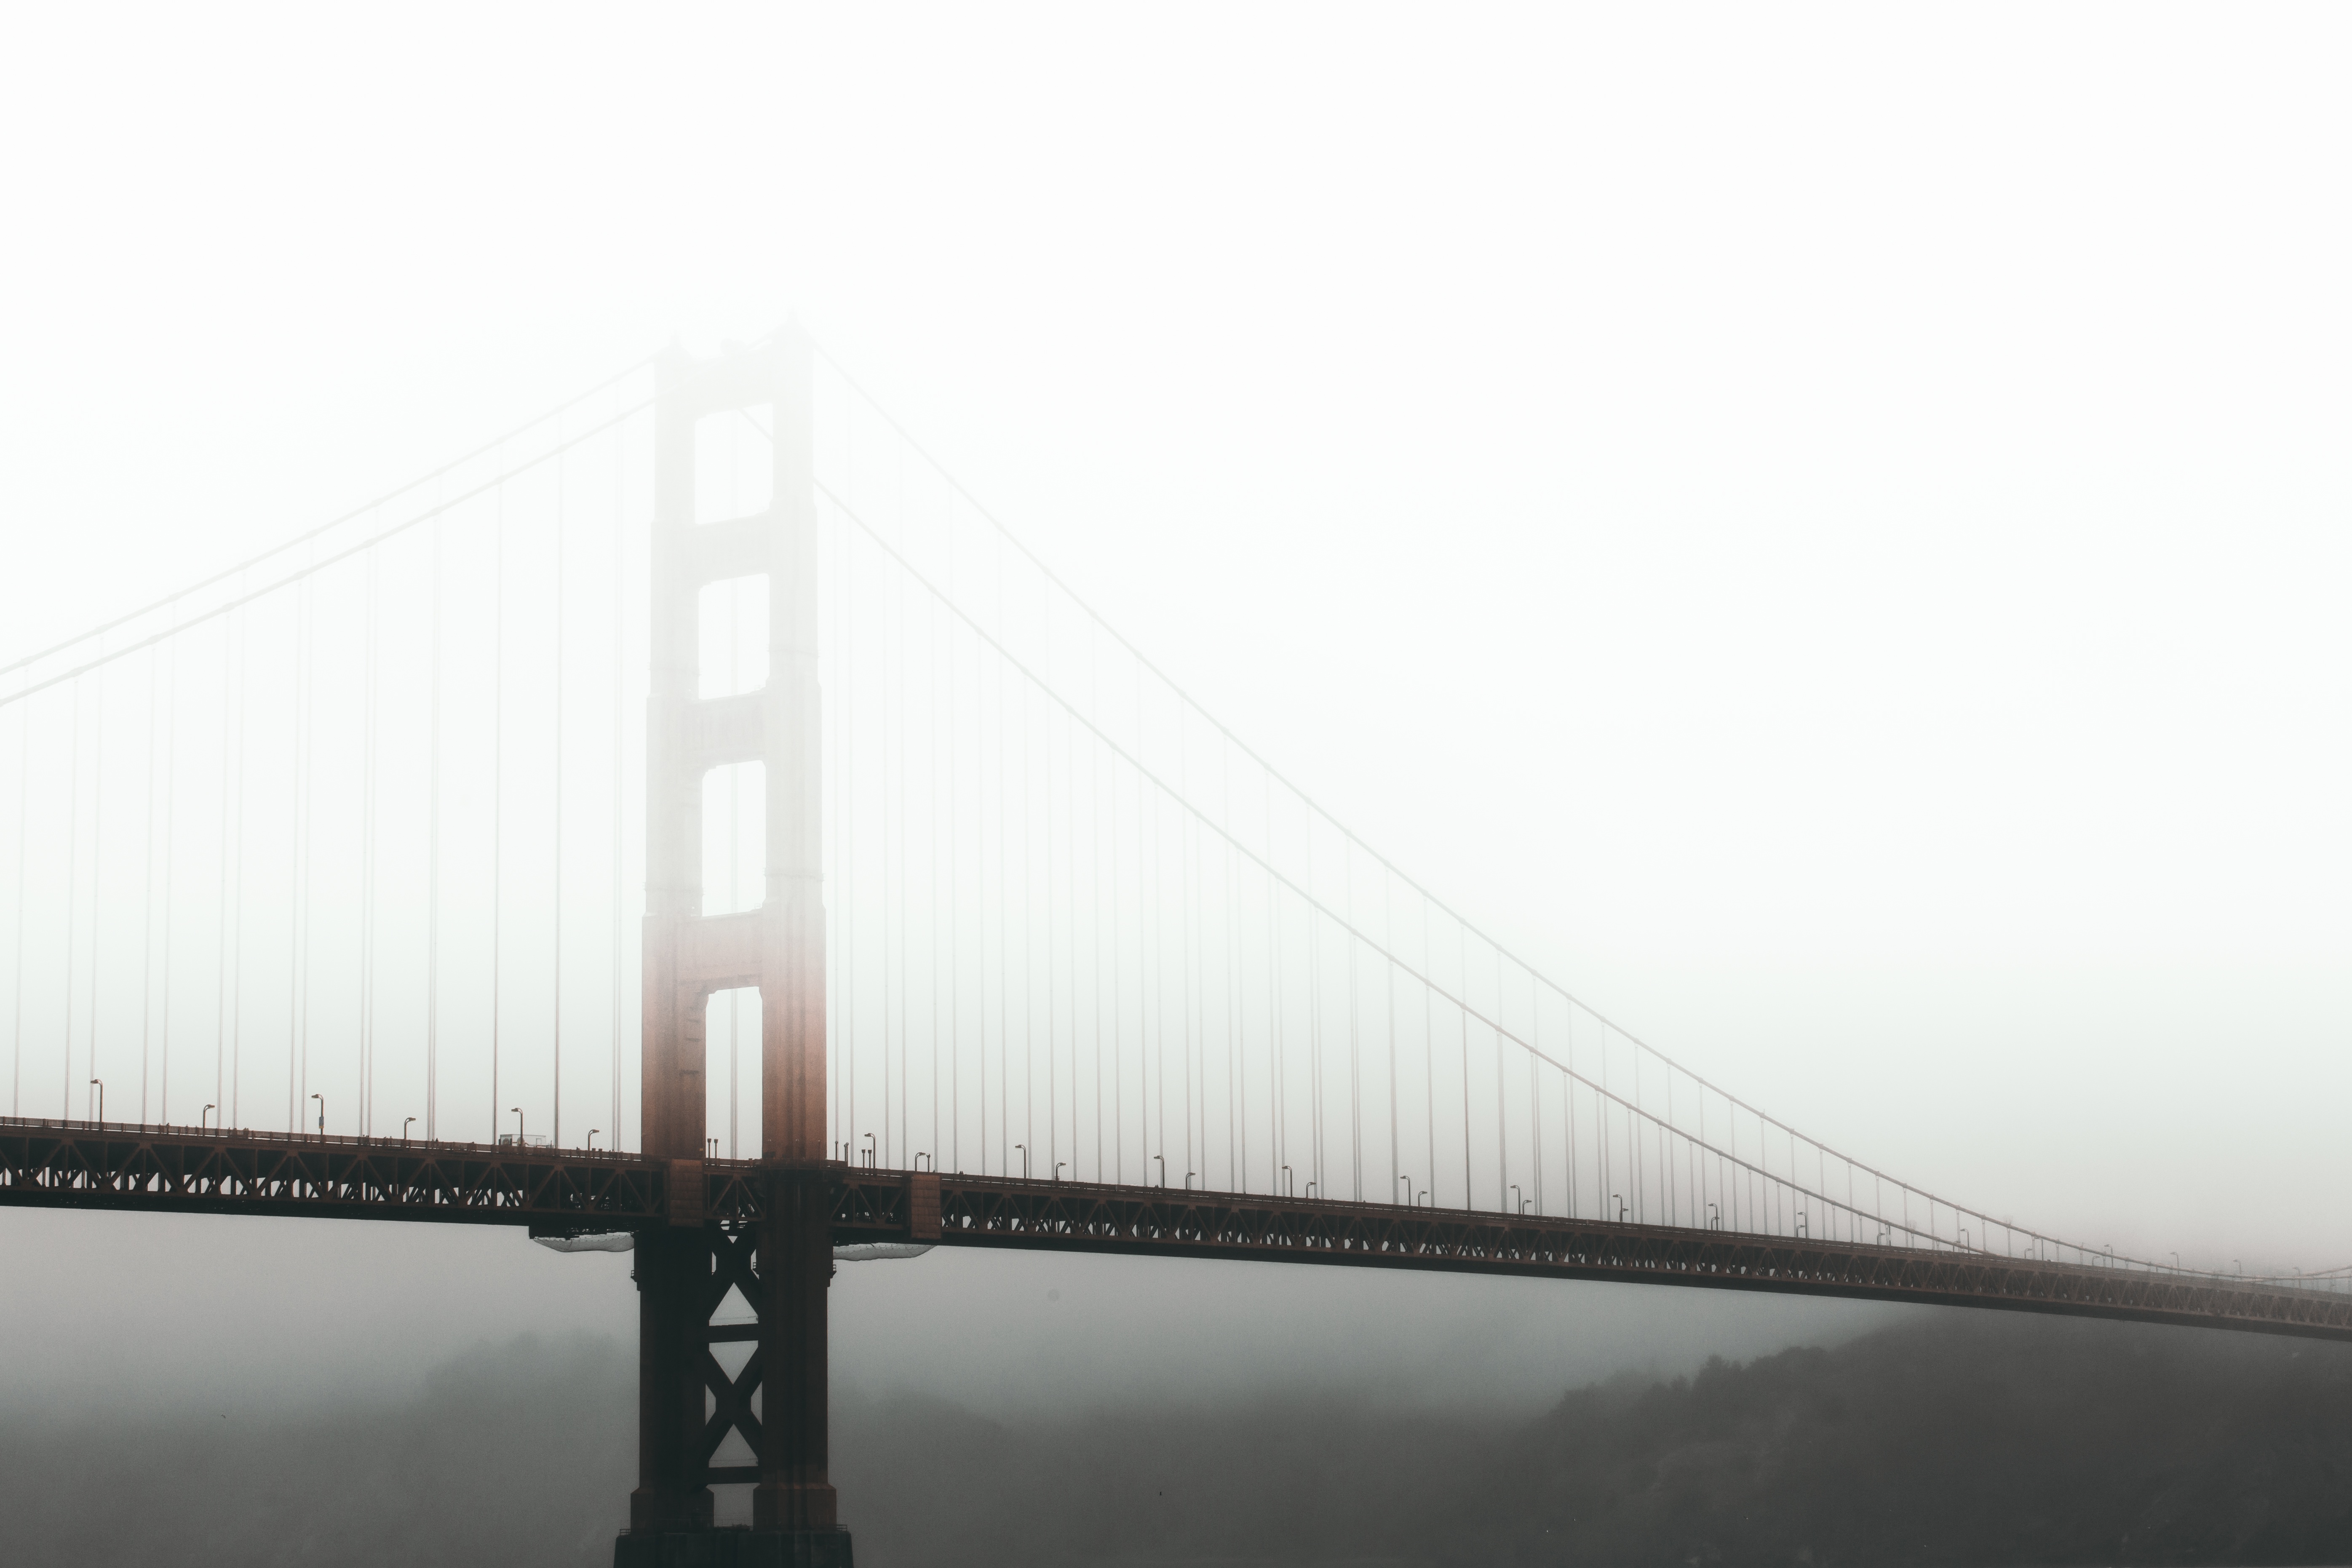
cloud, black and white, fog, mist, bridge, foggy, suspension bridge, line, misty, cable stayed bridge, atmospheric phenomenon, nonbuilding structure